Syabry

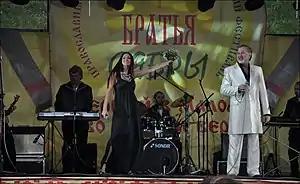

Ensemble "Syabry" of was created in the early 70s, the first was composed of friends – musicians, graduates of Sokolovsky Gomel Music College. The first victory – the first place in the first national contest entertainers 1974 in Minsk. In the summer of 1975, the management team was invited .